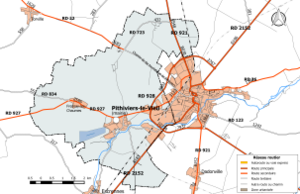
Carte du réseau routier de la commune de fr:Pithiviers-le-Vieil.
Pithiviers-le-Vieil est une commune française, située dans le département du Loiret en région Centre-Val de Loire.